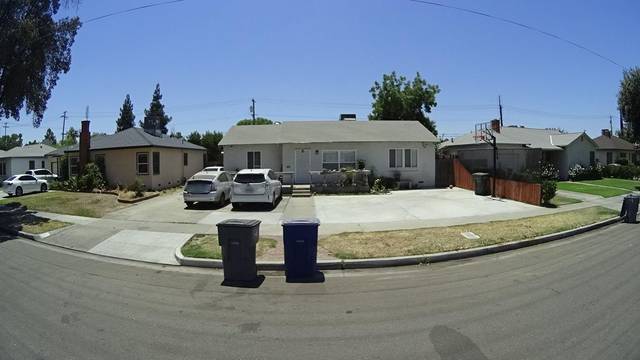
Region: Colombia
Coordinates: 36.777, -119.782